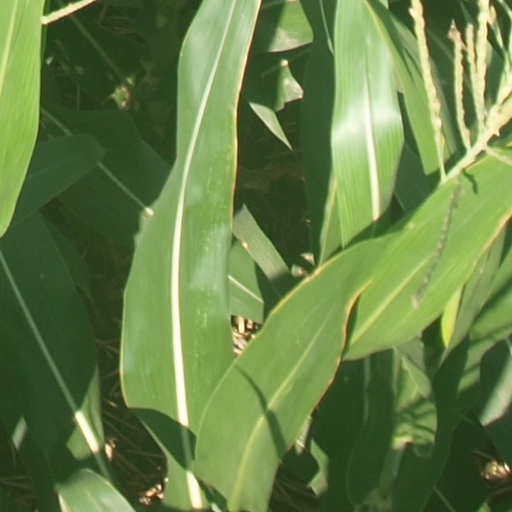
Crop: maize; corn